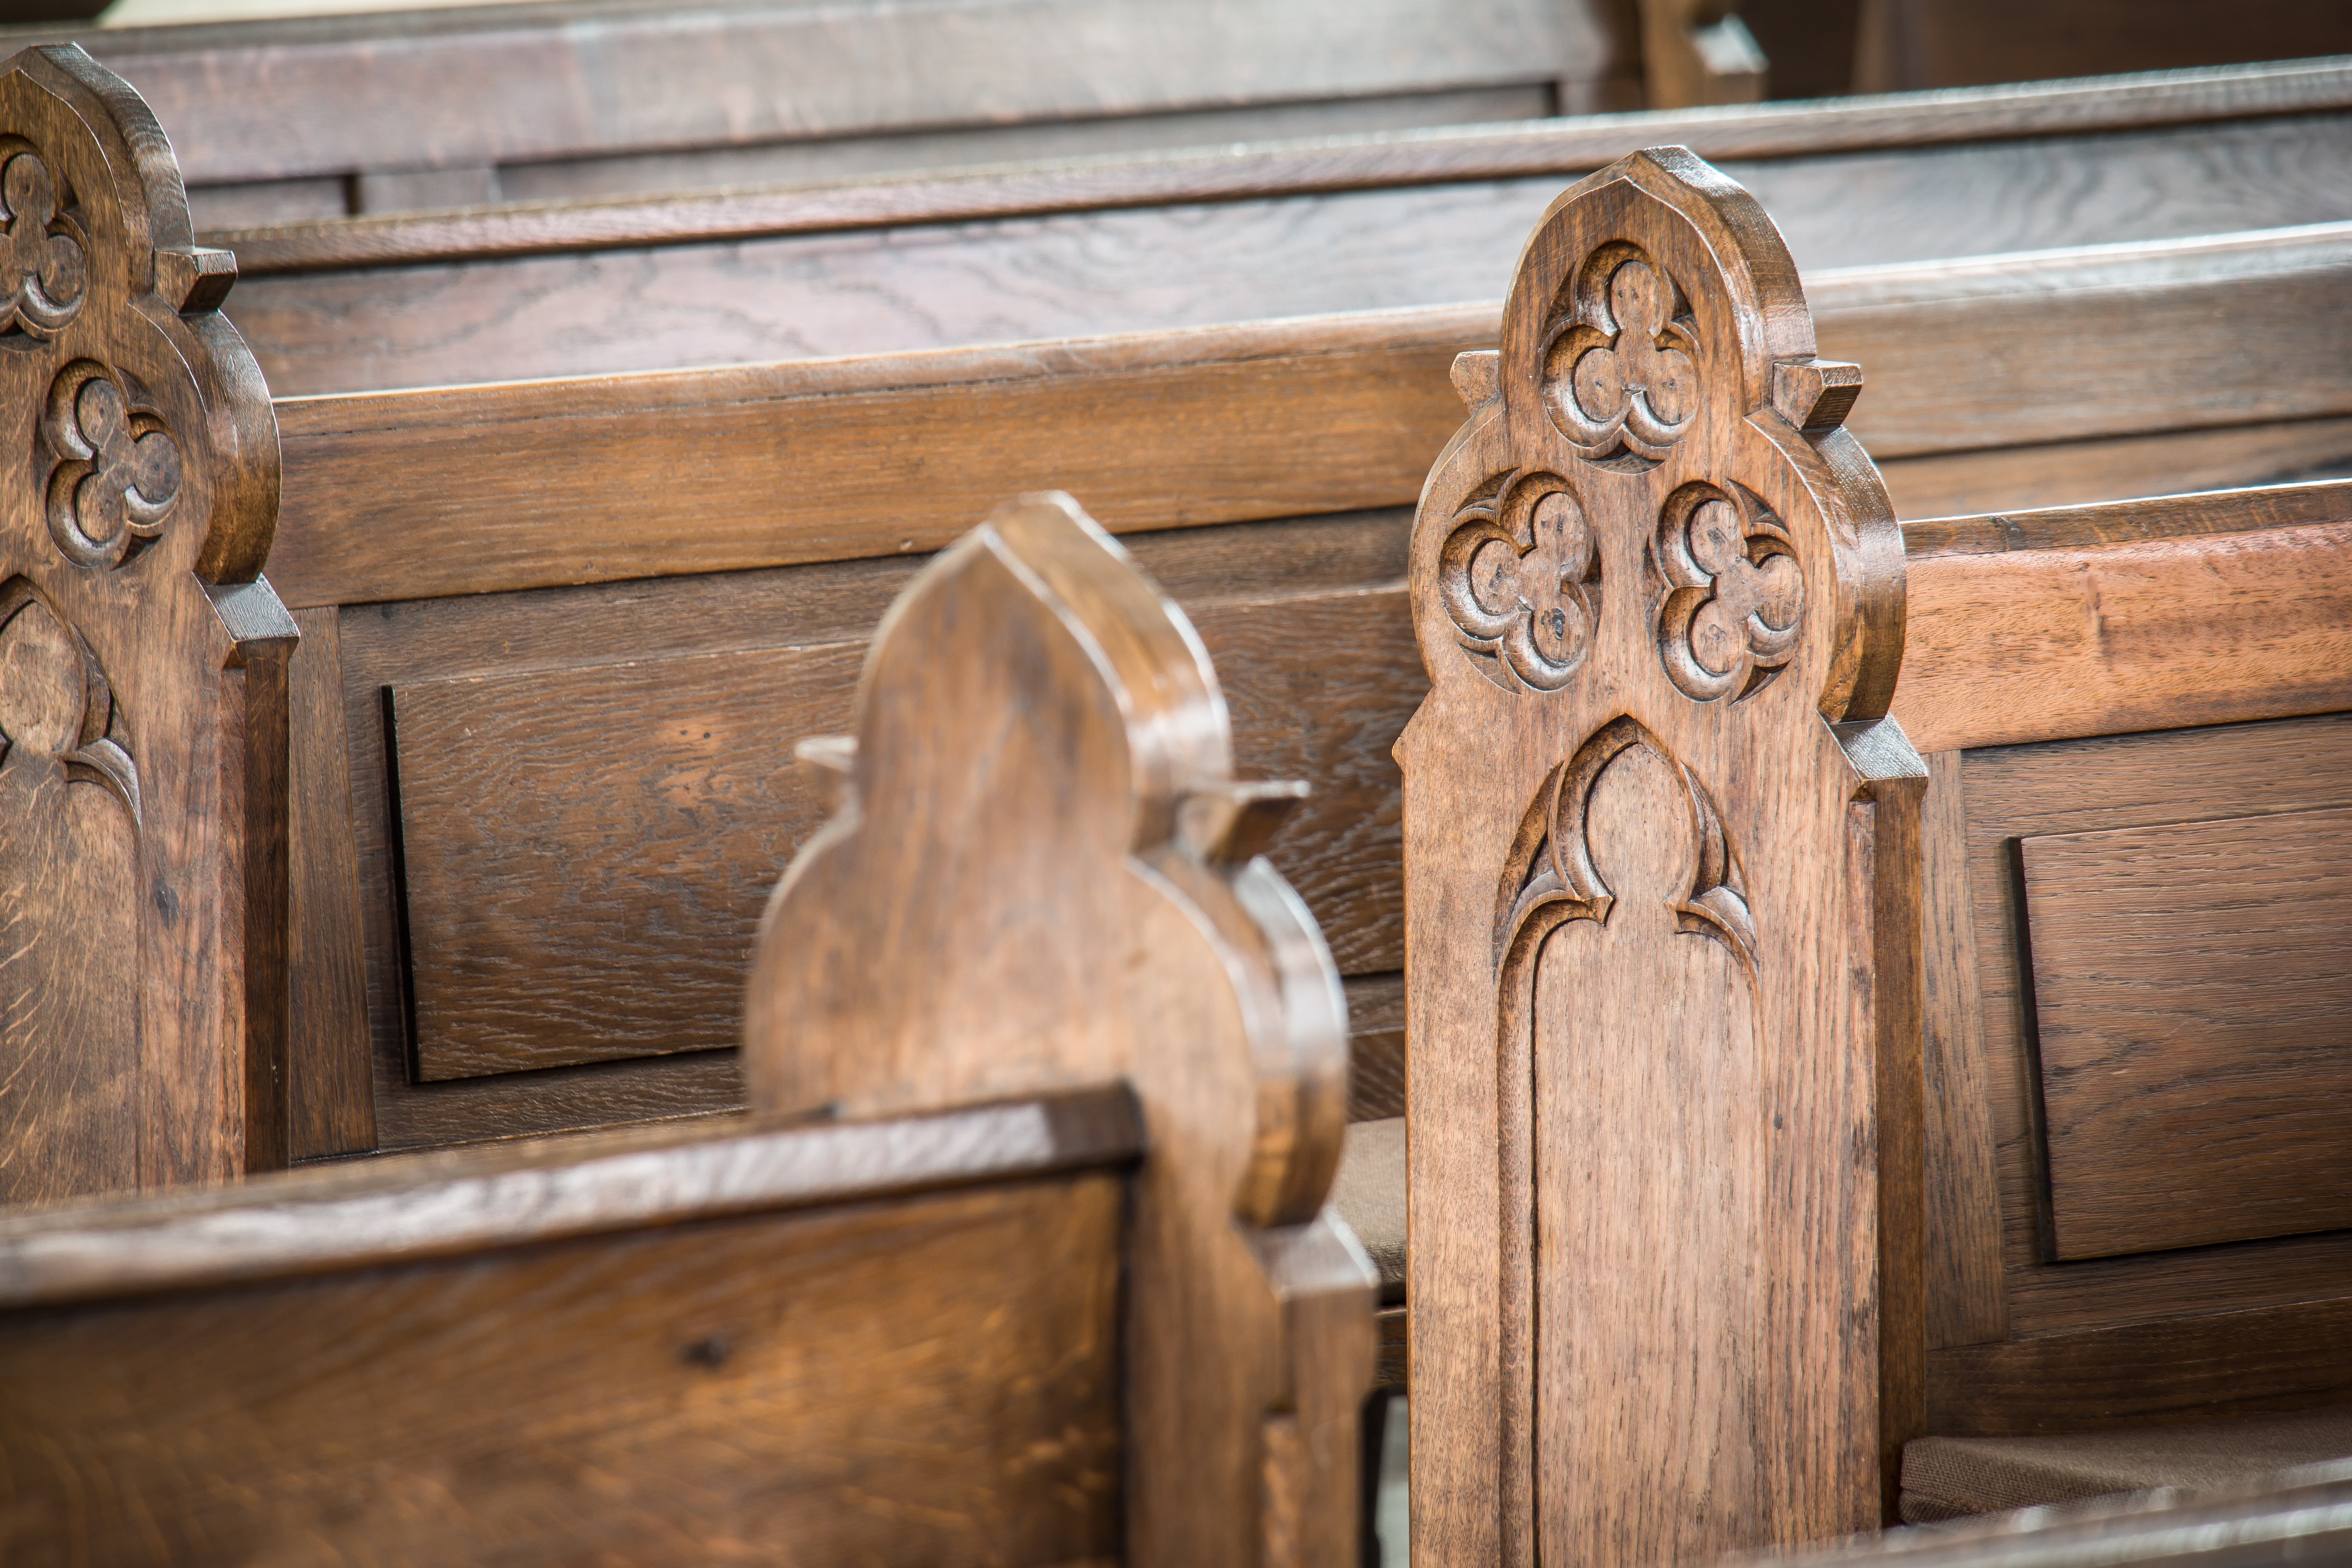
wood, window, old, statue, church, christian, door, sit, sculpture, art, bank, temple, history, tourist attraction, carving, middle ages, ornaments, church pews, ancient history